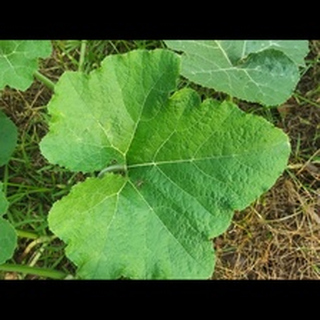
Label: healthy_pumpkin